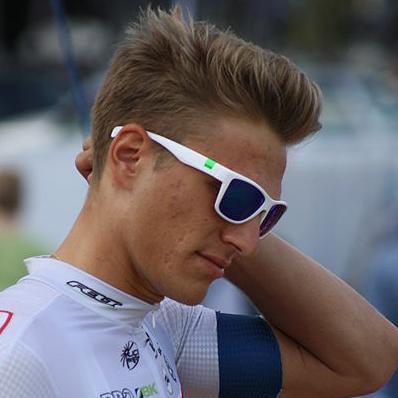
Age: 24